John Reed (judge)

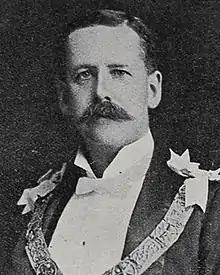
Reed in 1907

Reed was the eldest son of George McCullagh Reed, a newspaper proprietor, and Jessie Chalmers Reed (née Ranken). He was born in Ipswich, Queensland, where his father had moved to in 1861 to be the Presbyterian minister. His brother was Vernon Reed. He received his education at Auckland Grammar School, Dunedin High School, Victoria College, Jersey, and Clare College in the University of Cambridge, England. He served his articles with Devore and Cooper in Auckland and was admitted as a barrister in June 1887. He had a practice in the Bay of Islands and relocated to Auckland in early 1896, where he joined William Thorne. In 1898, Reed set up his own practice in Auckland. In 1900, he took James Every Stephen Bailey into a partnership under the banner of Reed and Bailey. In 1912, Roland Perceval Towle joined the partnership, and their practice was known as Reed, Bailey and Towle. Bailey retired at the end of 1919 and two of the staff became partners instead, and the practice was then known as Reed, Towle, Hellaby, and Cooper.